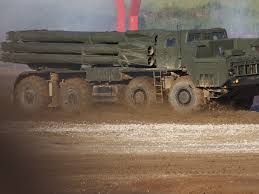
Label: BM-30